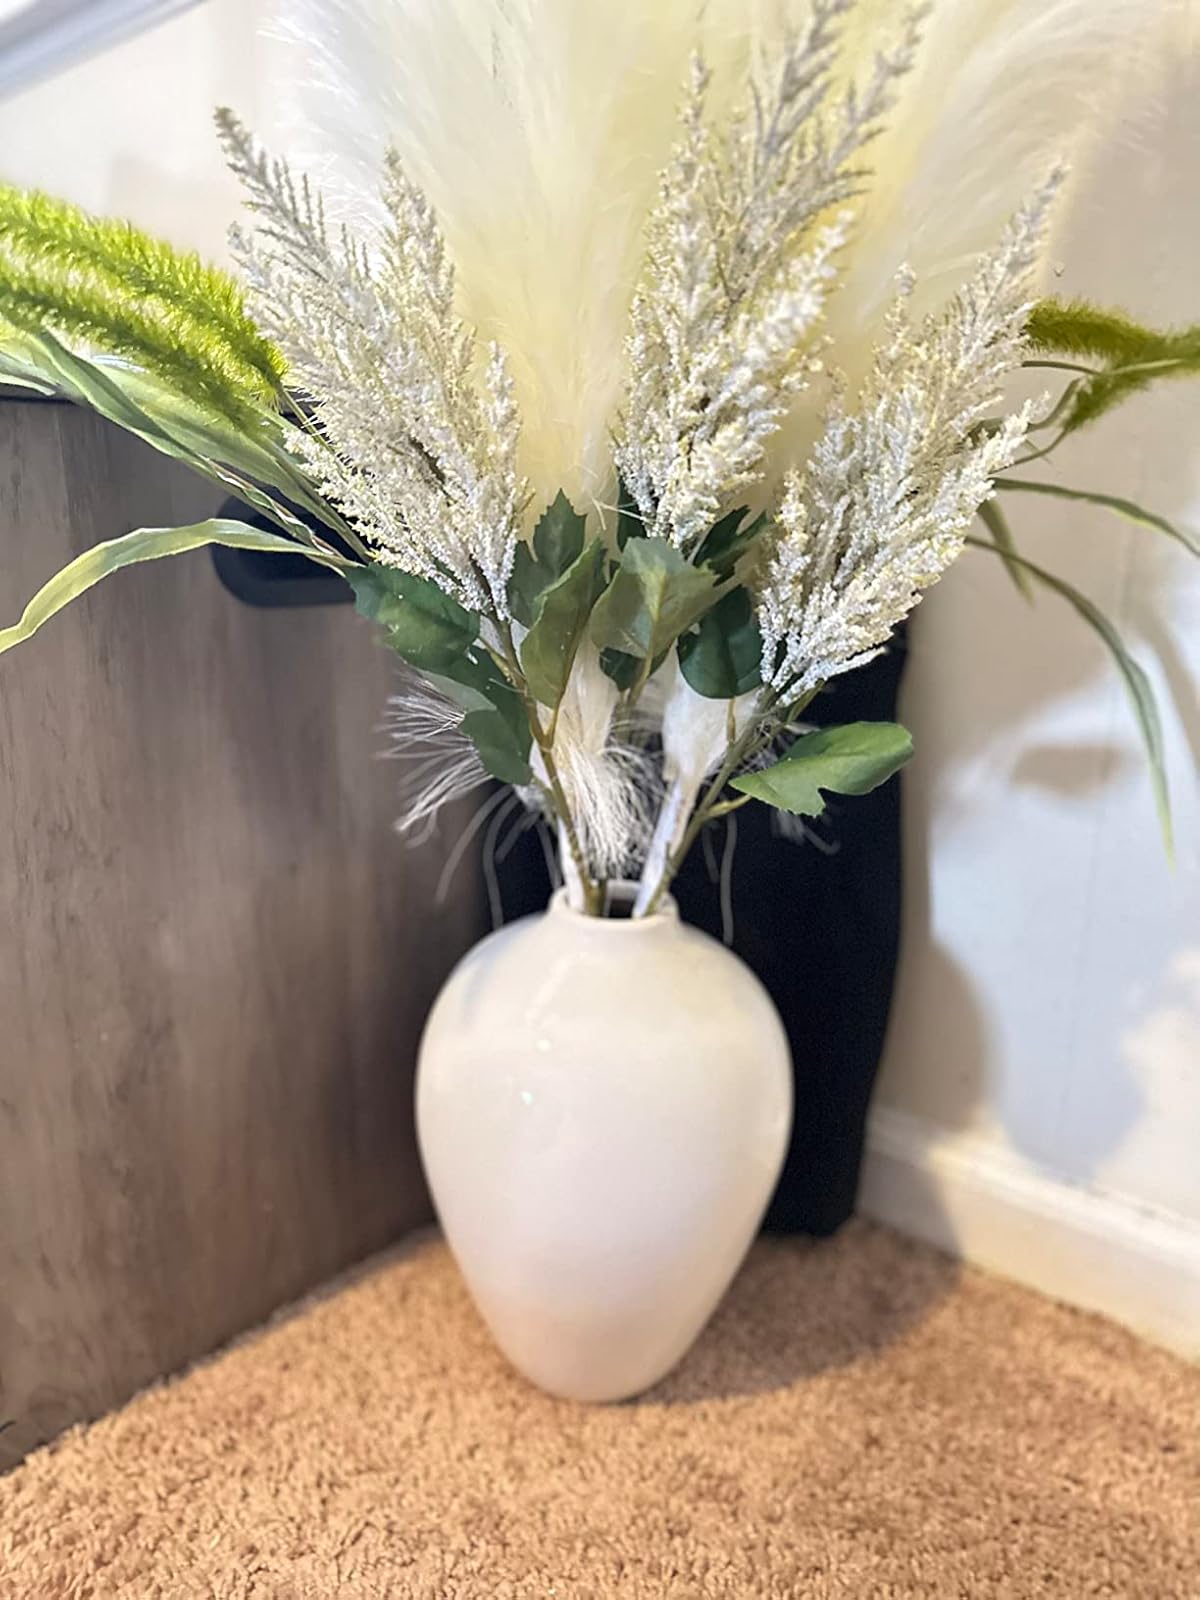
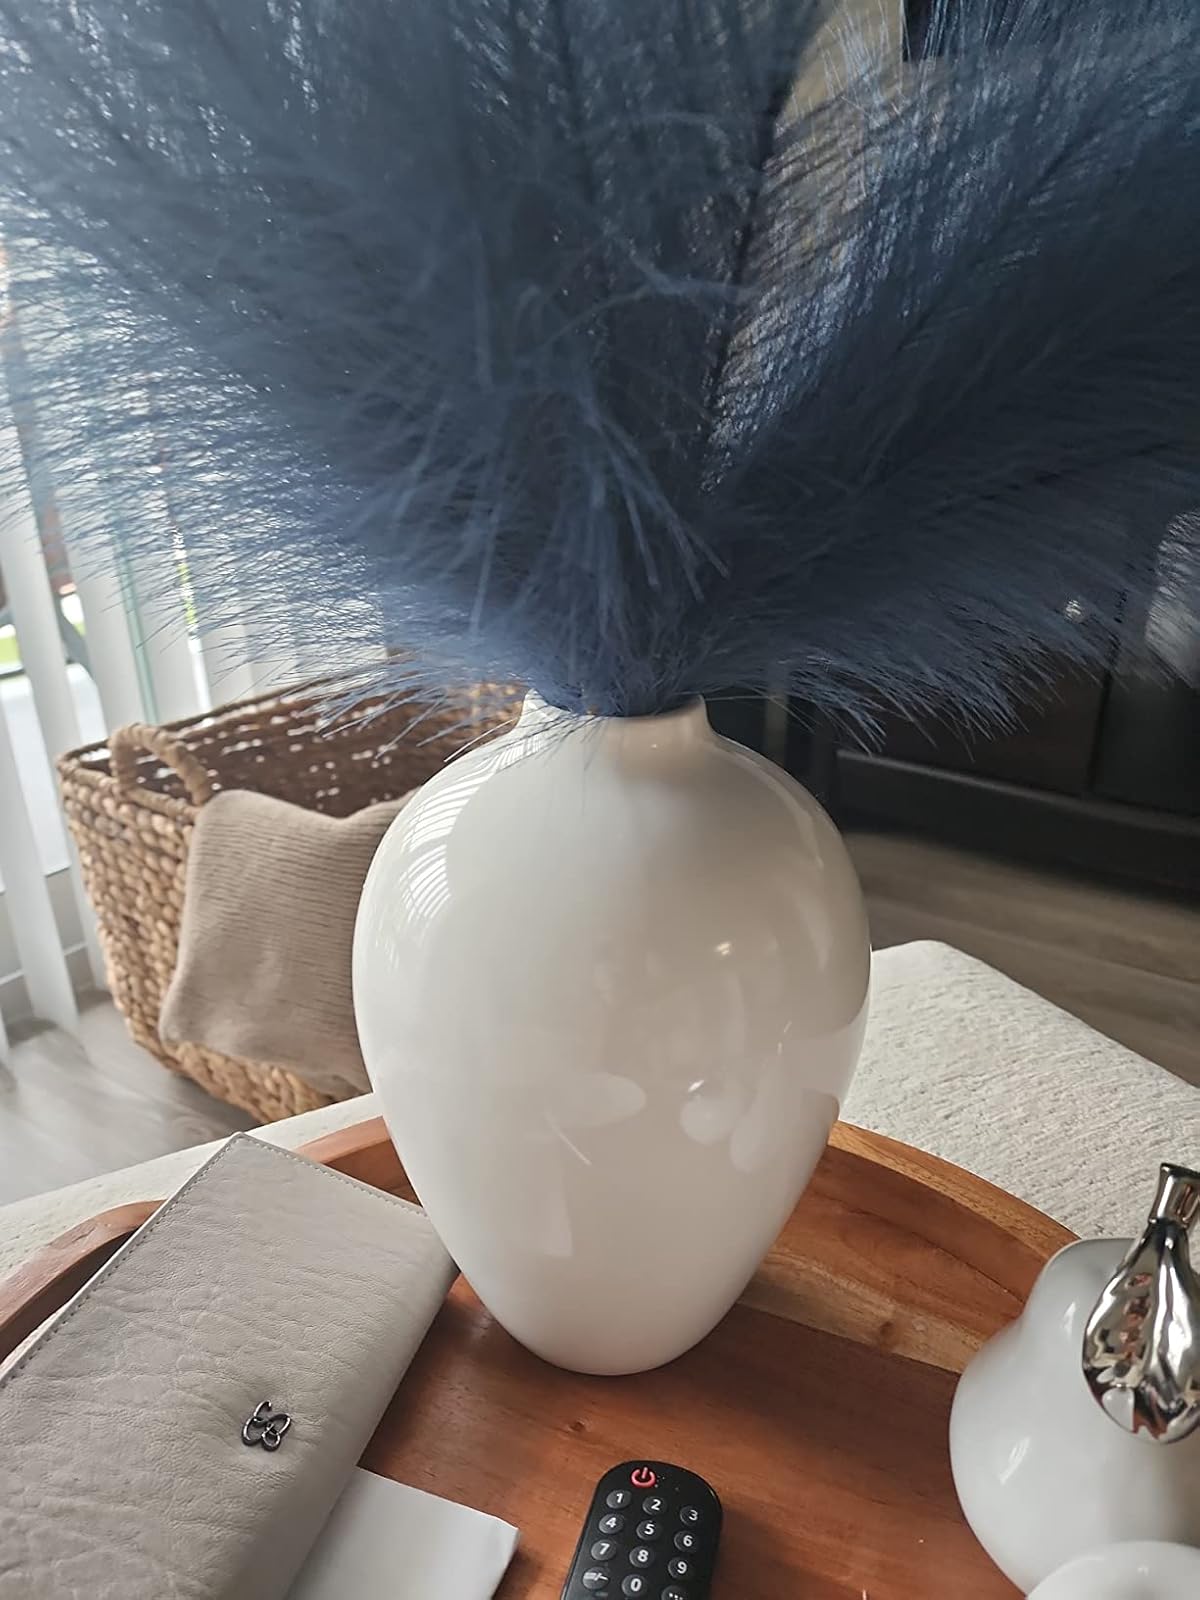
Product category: vase
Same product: yes